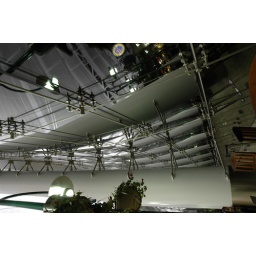
SeaTac's glass wall. I am sure the view out this window is much more entertaining in daylight.